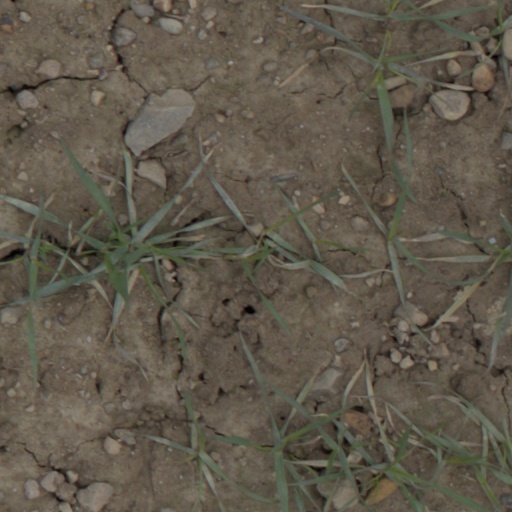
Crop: wheat